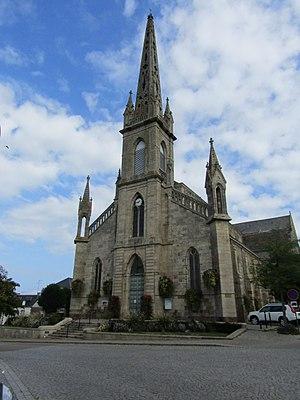
L'église Saint-Pierre de Pordic
Pordic [pɔʁdik] est une ancienne commune française située près de Saint-Brieuc dans le département des Côtes-d'Armor en région Bretagne.
La liste des églises des Côtes-d'Armor recense de la manière la plus complète possible les églises, cathédrales et basiliques situées dans le département français des Côtes-d'Armor.